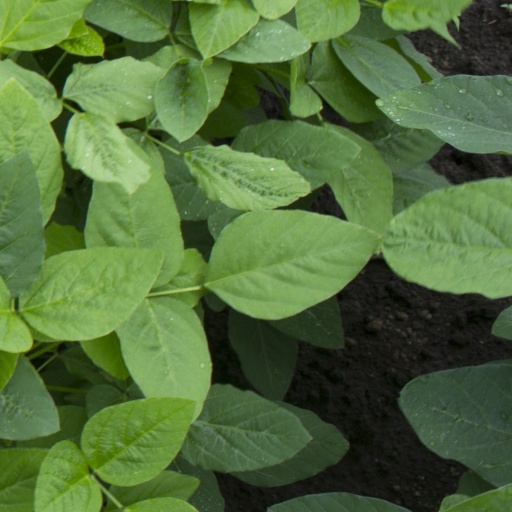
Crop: soybean